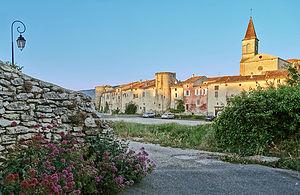
TAULIGNAN est une cité médiévale fortifiée en Drôme provençale.